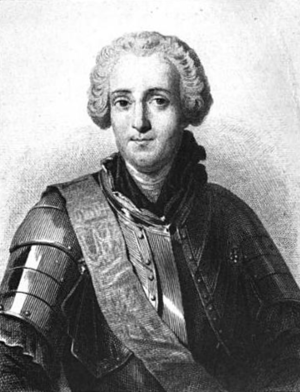
Cette page recense, par règne ou mandat politique, les personnalités élevées à la dignité de maréchal de France, grand office de la couronne de France, leur portrait et leurs armoiries.